Flowers of the Prison

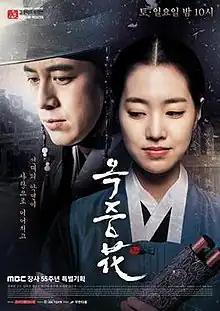
Promotional Poster

Flowers of the Prison is a 2016 South Korean drama television series starring Jin Se-yeon, Go Soo, Kim Mi-sook, Jung Joon-ho, Park Joo-mi, Yoon Joo-hee, , Jun Kwang-ryul and Choi Tae-joon. It is MBC's special project drama to commemorate the network's 55th-founding anniversary. The drama also marks the 3rd time collaboration between director Lee Byung-hoon and writer Choi Wan-kyu, after "Hur Jun" and "Sangdo". It replaced "Marriage Contract" and aired on MBC every Saturday and Sunday at 22:00 (KST) for 51 episodes from April 30 to November 6, 2016.